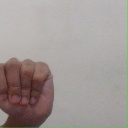
अक्षर: ठ